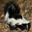
Label: skunk